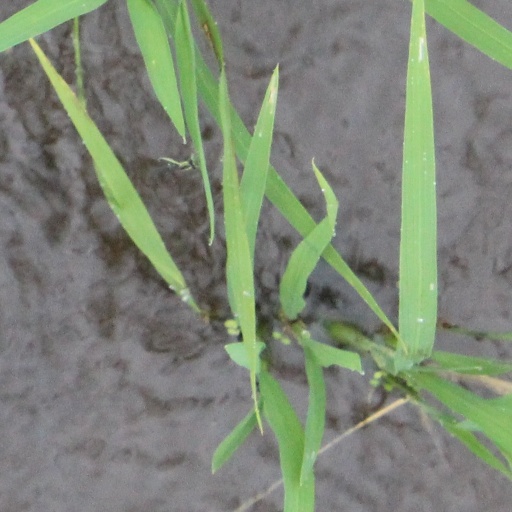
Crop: rice